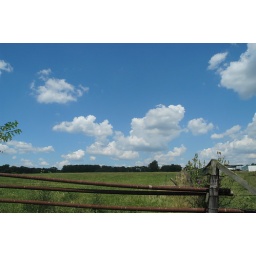
pretty blue sky at md. sunrise farm in gambrills,md. 8-16-2008